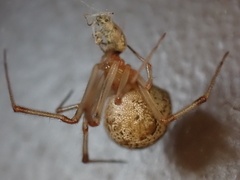
Species: Parasteatoda_tepidariorum